Human-powered helicopter

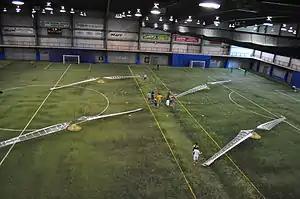
AeroVelo's Atlas human-powered helicopter shortly after its first flight

A human-powered helicopter (HPH) is a helicopter powered solely by one or more humans carried on board. As in other human-powered aircraft, the power is usually generated by pedalling. It remains a considerable engineering challenge to obtain both the power-to-weight ratio and rotor efficiency required to sustain a helicopter in flight.